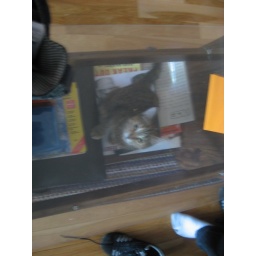
kitten in the coffee table